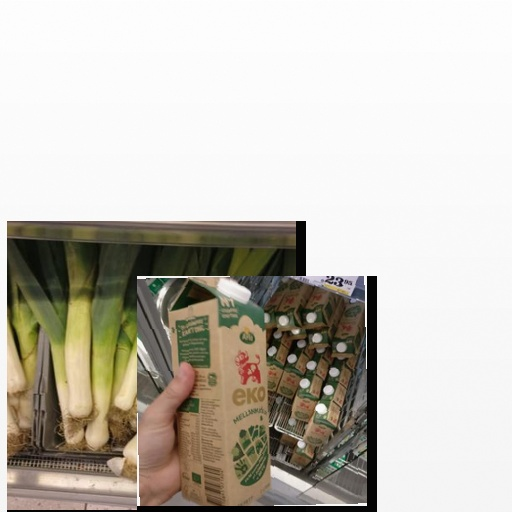
Food items: milk, leek